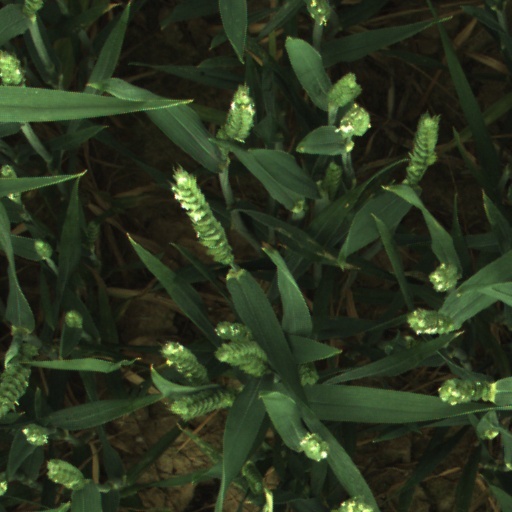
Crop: wheat